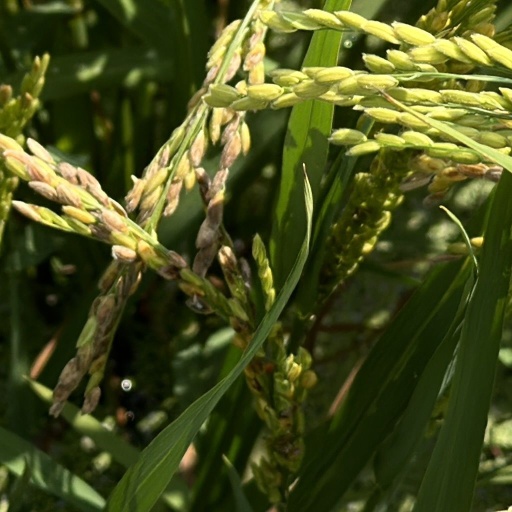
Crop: rice